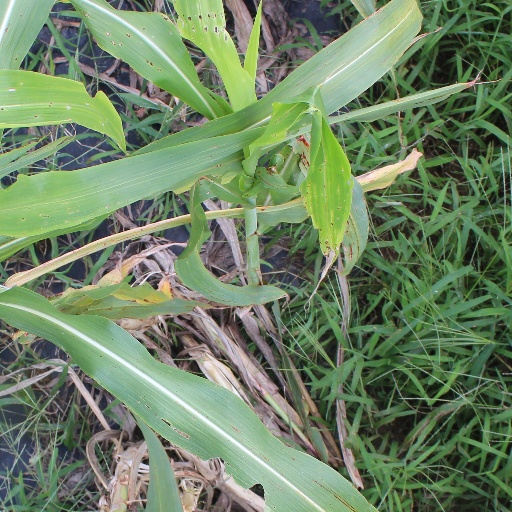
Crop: sorghum